HMS Jervis Bay

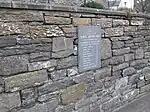
Plaque to the Caithness crew of HMS "Jervis Bay", at Wick

There is a monument to "Jervis Bay" at Albouy's Point, in Hamilton, Bermuda, from where "Jervis Bay" had departed on her final mission. Bermuda was a formation point for trans-Atlantic convoys in both World Wars. During the Second World War, convoys formed at Bermuda and coded BHX merged at sea with those formed at Halifax, which were coded HX, before crossing the Atlantic as it was easier to protect one large convoy than two smaller.